Interpersonal acceptance–rejection theory

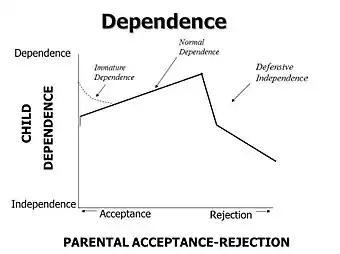
Dependence Curve

"Dependency", or "the internal, psychologically felt wish or yearning for emotional (as opposed to instrumental or task-oriented) support, care, comfort, attention, nurturance, and similar behaviors from significant others" is a very common response from people seeking acceptance following perceived rejection. People fall on a dependence continuum from "independent" to "dependent". Where a person falls is primarily dependent on whether they perceive themselves to be accepted or rejected by significant others. Children and adults who perceive themselves to have received enough acceptance tend to show "normal dependence", while children and others who do not receive enough acceptance or face rejection often develop "defensive independence." Parental rejection or rejection from other significant others can result in impaired self-esteem, negative world-view, and emotional instability. In order to cope with these negative feelings and outcomes, people who feel rejected may develop "defensive independence", in which a person either does not seek out or actively avoids emotional support and attachment to significant others despite still craving acceptance. Control is an additional variable influencing where someone falls on the dependency curve, children with "immature dependence" receive a great deal of acceptance but also intrusive parental control. This style of parenting is called "smother parenting" and children who experience it often struggle to develop age-appropriate social, emotional, and behavioral skills.